Villa de May

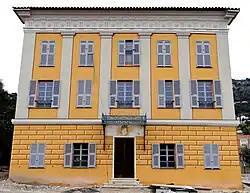
The Villa de May in 2014

The Villa de May is a historic mansion in Beaulieu-sur-Mer, France. It was built in 1826 for Gaétan de May. It was purchased by the city of Beaulieu-sur-Mer in 1967 and was designated a monument historique on 25 January 1980. It now houses a music conservatory.